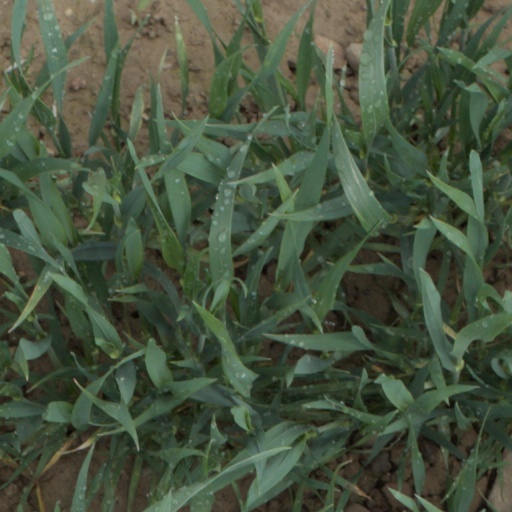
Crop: wheat